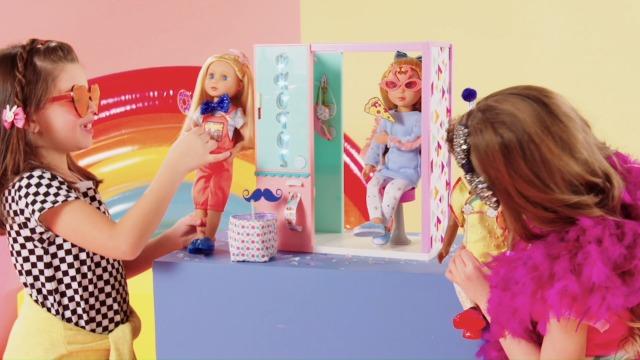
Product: Glitter Girls Dolls by Battat - Candice 14" Poseable Fashion Doll - Dolls for Girls Age 3 & Up
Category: Toys & Games | Dolls & Accessories | Dolls
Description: Collect them all Discover all of your favorite glitter Girls dolls, outfits, clothes, and accessories including the equestrian collection with 14-inch horses and stable.
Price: $20.95
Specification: ProductDimensions:4.5x3.5x15.5inches|ItemWeight:1pounds|ShippingWeight:1.45pounds(Viewshippingratesandpolicies)|DomesticShipping:ItemcanbeshippedwithinU.S.|InternationalShipping:ThisitemcanbeshippedtoselectcountriesoutsideoftheU.S.LearnMore|ASIN:B07CCXW1GS|Itemmodelnumber:GG51053Z|Manufacturerrecommendedage:36months-8years